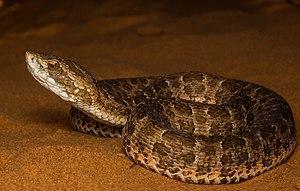
Bothrops itapetiningae est une espèce de serpents de la famille des Viperidae.